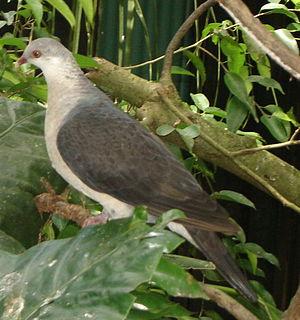
Pigeon leucomèle
Le Pigeon leucomèle ou Pigeon à tête blanche est une espèce d'oiseau appartenant à la famille des Columbidae.